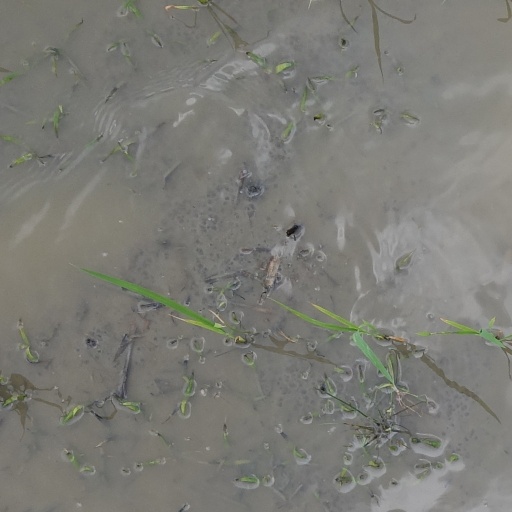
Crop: rice